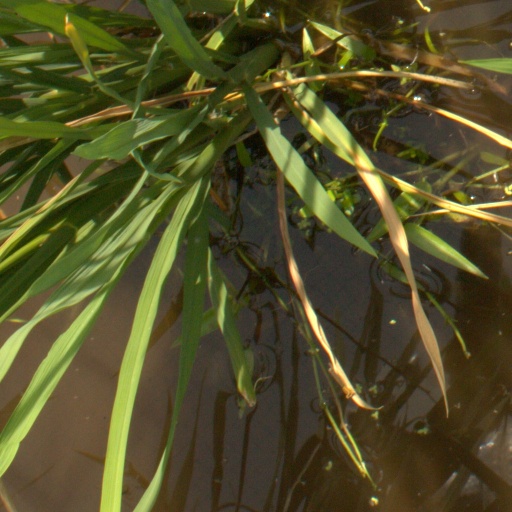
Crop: rice